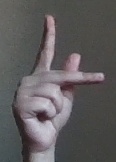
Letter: dha